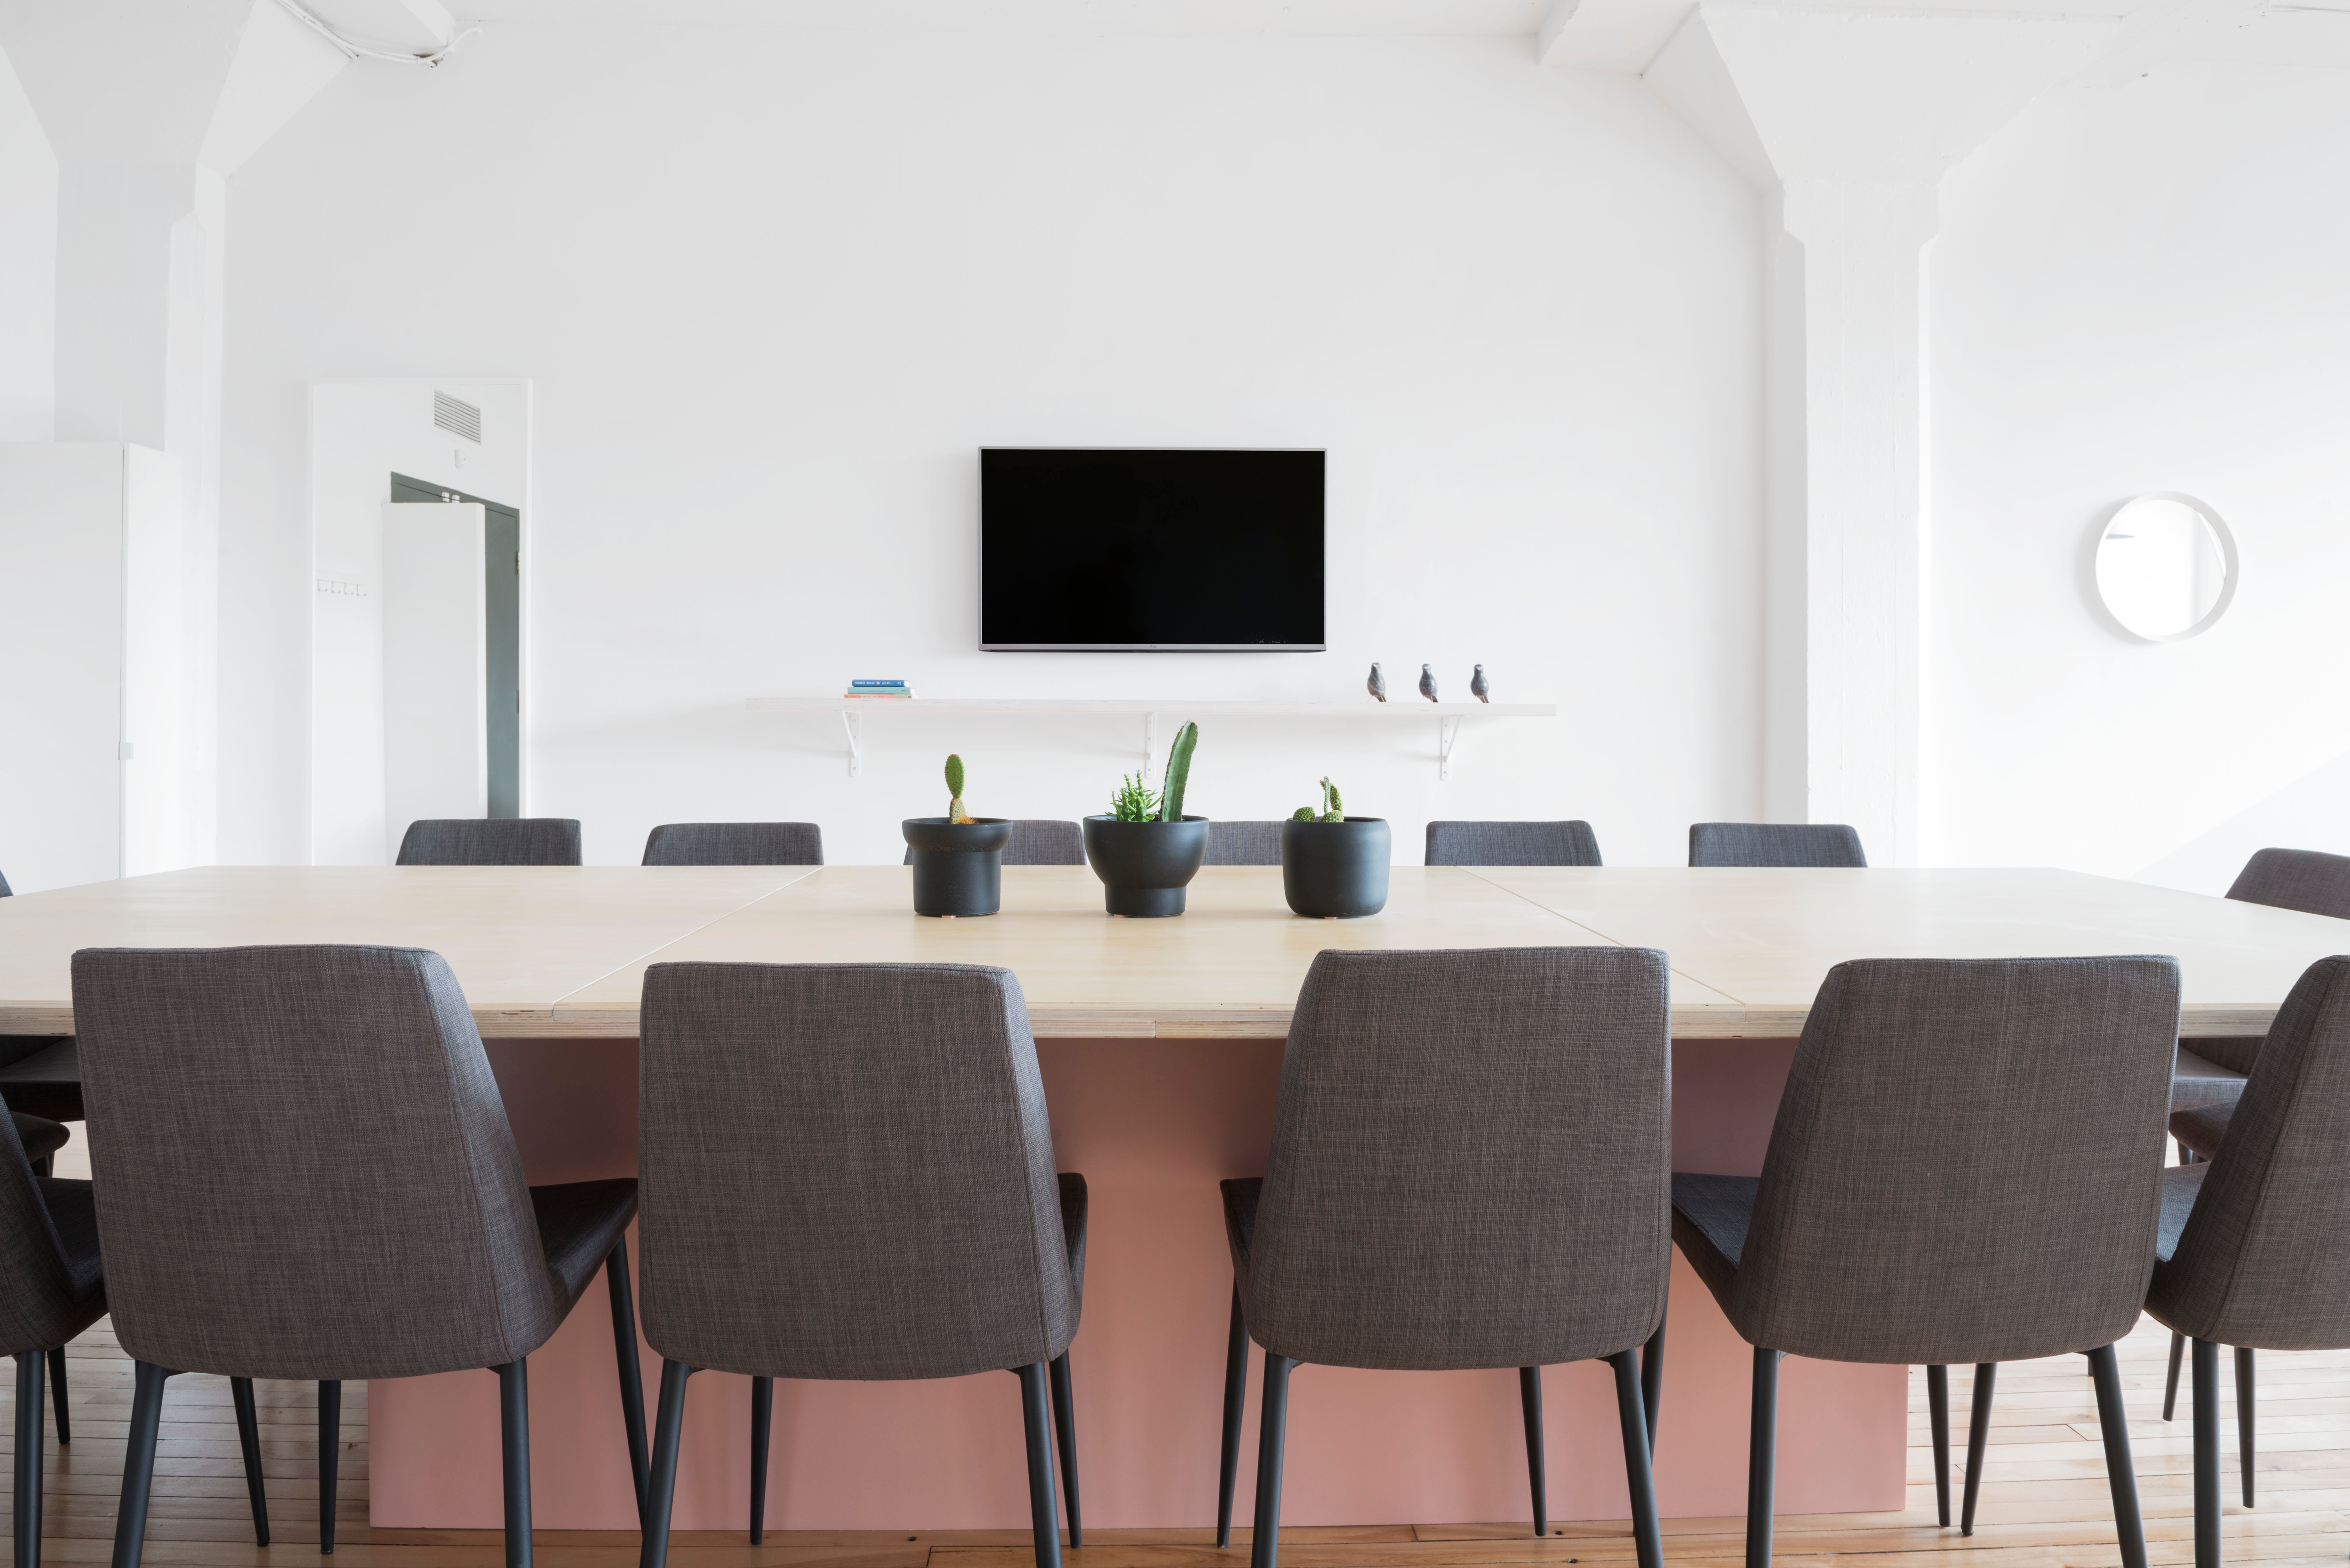
property, living room, furniture, room, interior design, design, dining room, conference hall